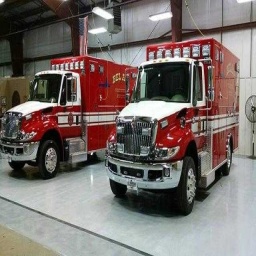
Label: ambulance